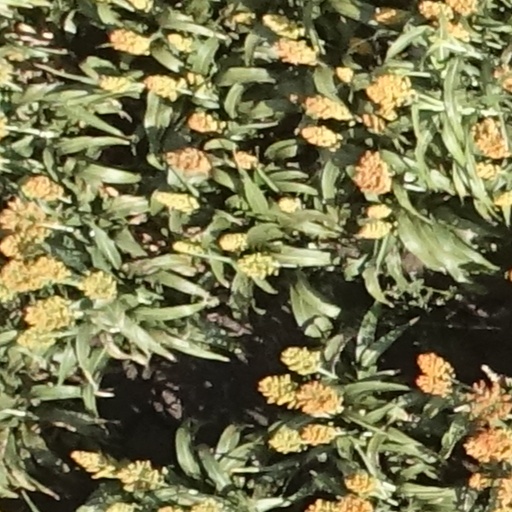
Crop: sorghum